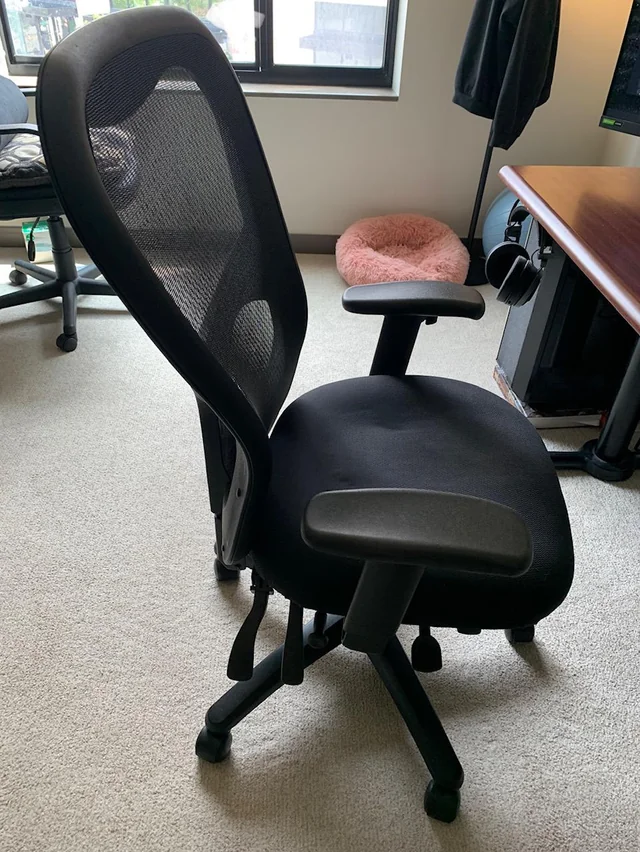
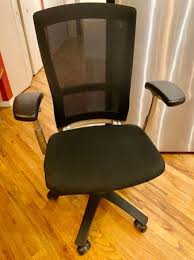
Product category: items_chair
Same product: no